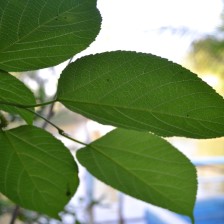
Variety: TaiwanMeacho